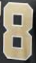
Number: 8